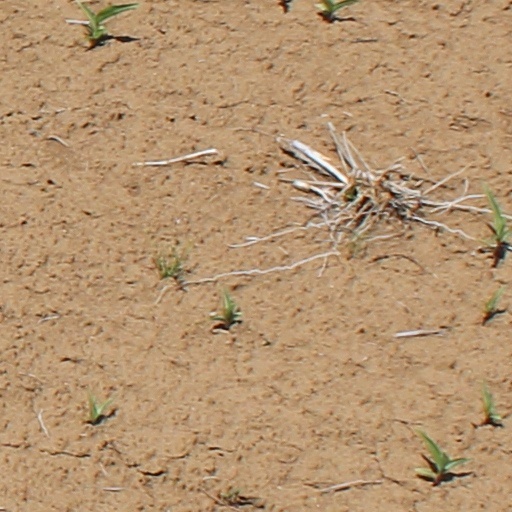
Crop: wheat